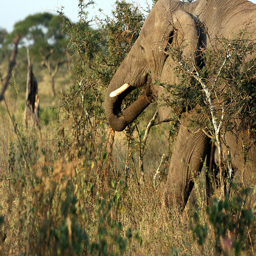
a close up of an elephant in a field near bushes
An elephant standing next to some small trees.
An elephant grazing on trees and yellow grass.
A very big bull elephant walking through some thick brush.
A large elephant walking in the tall grass.